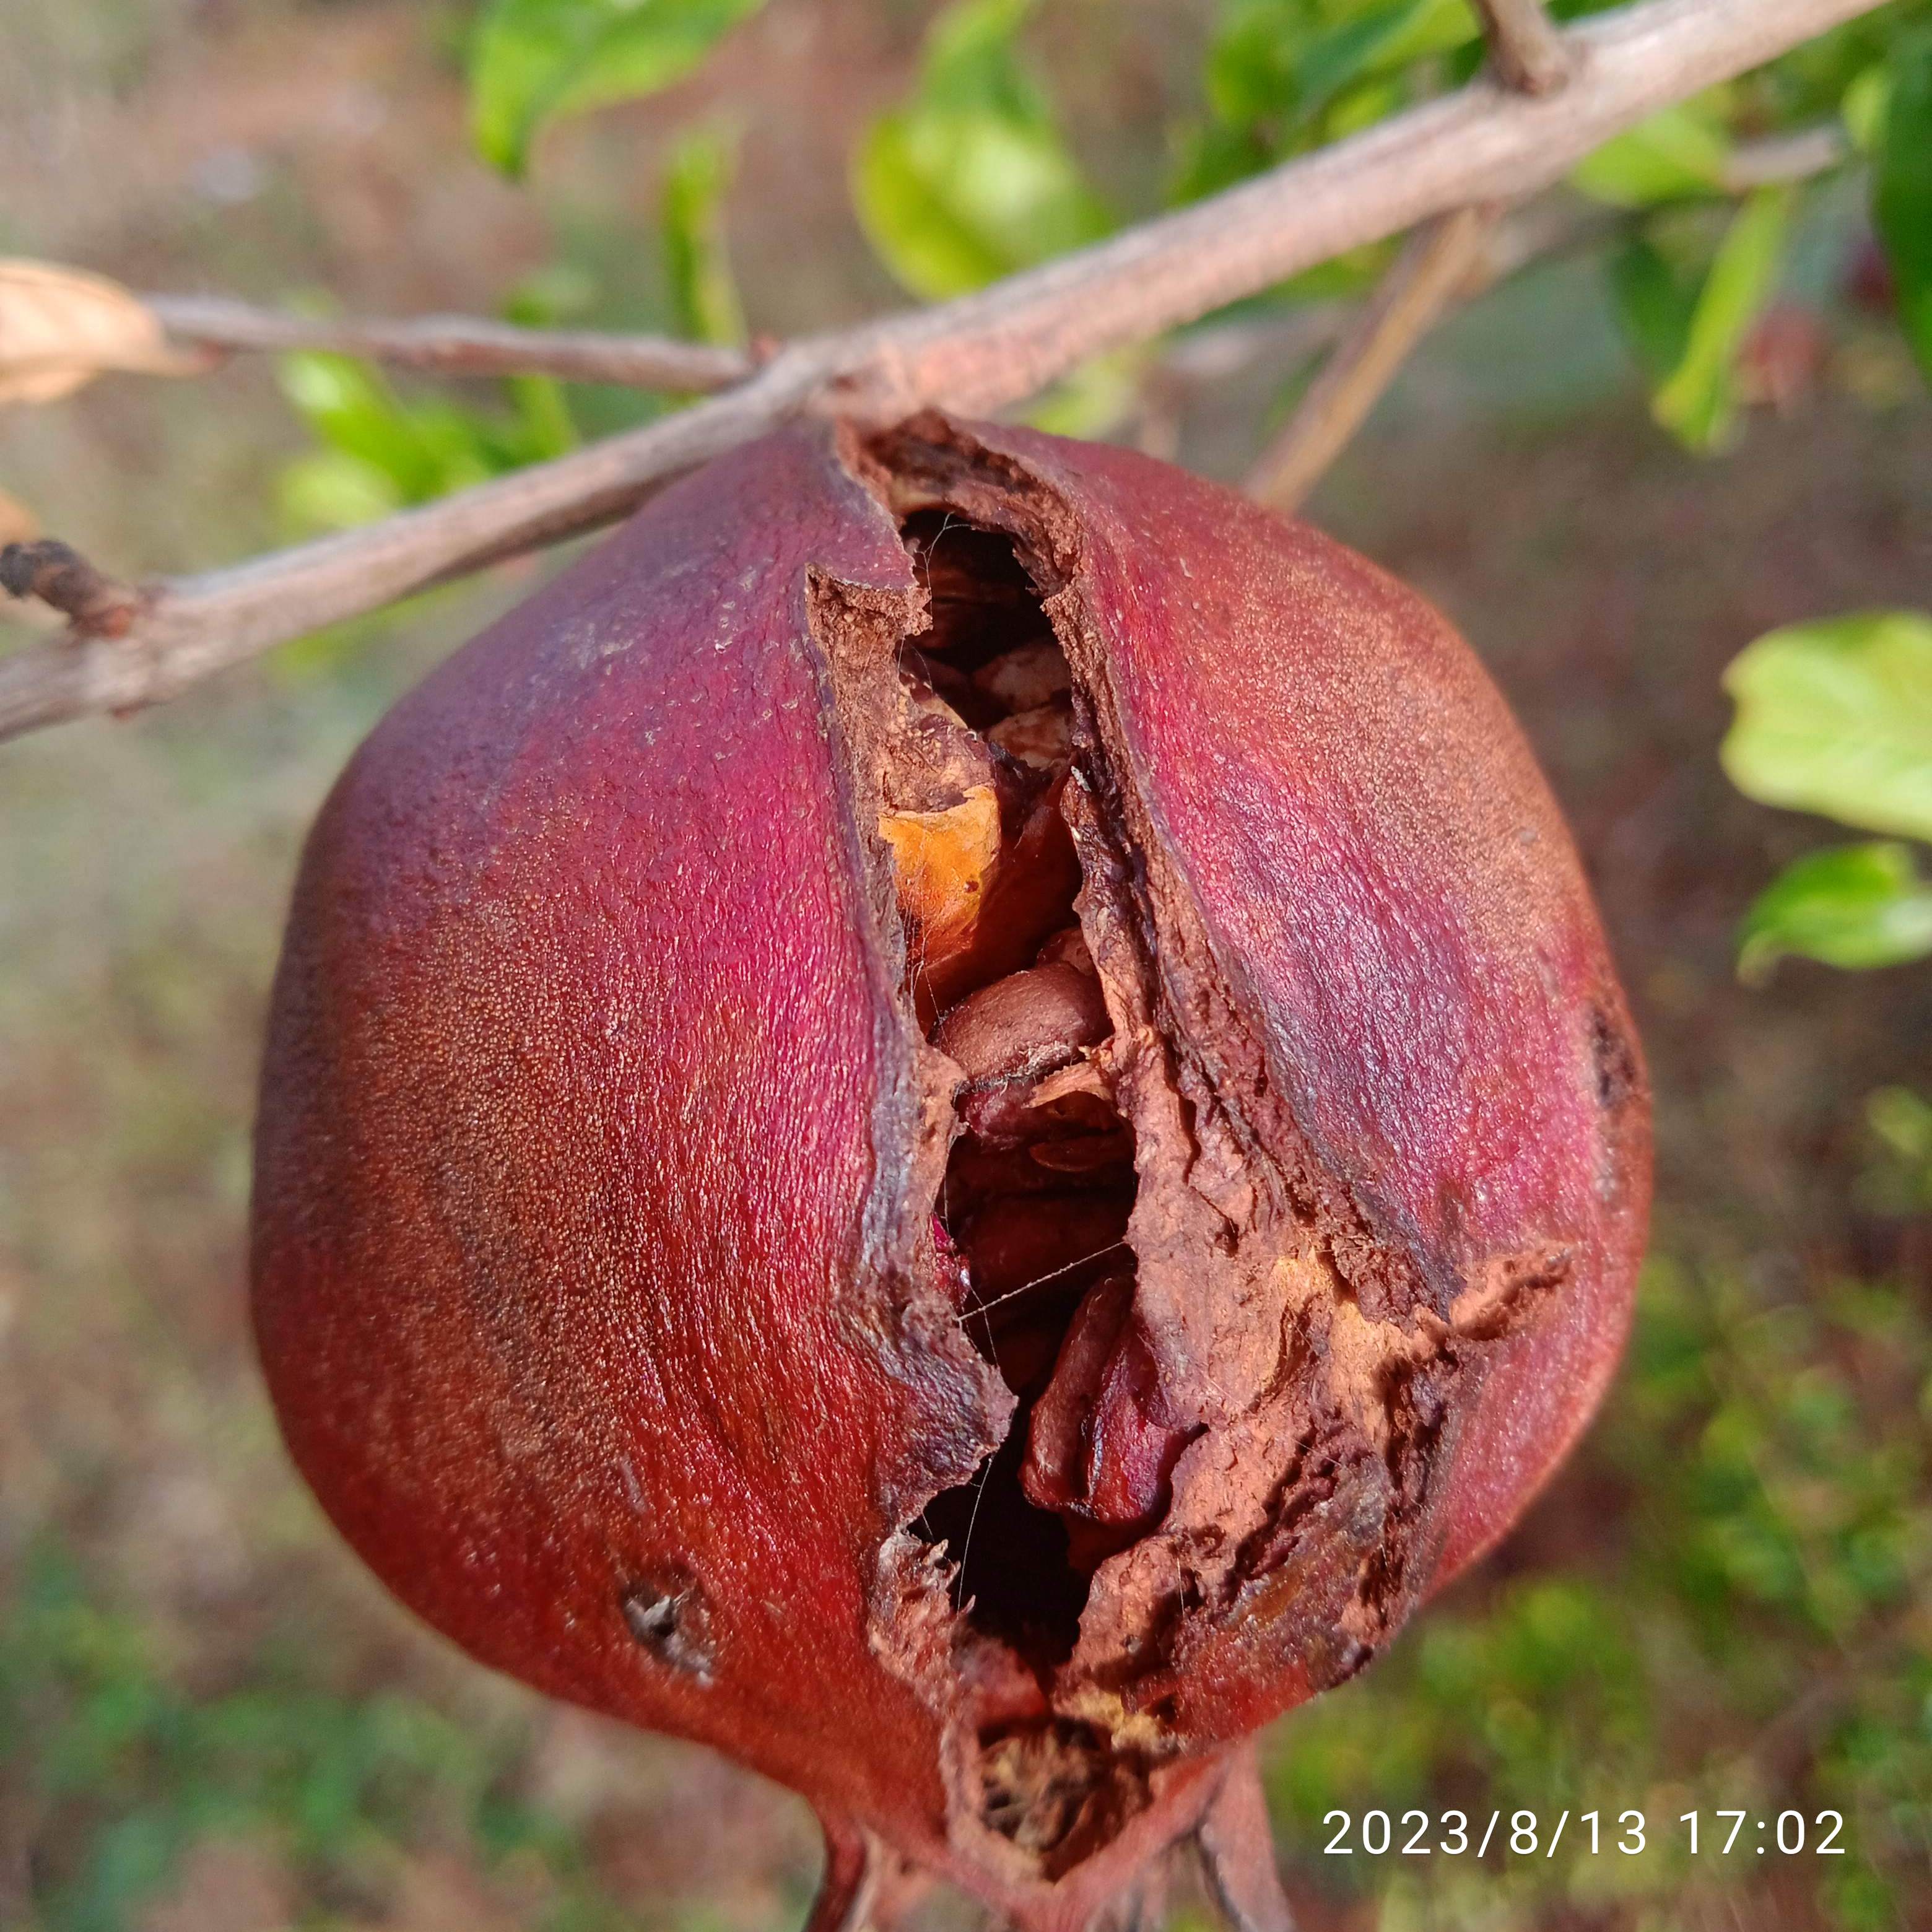
Label: Bacterial_Blight